Gladys Hulette

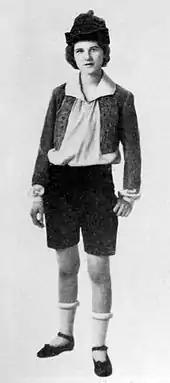
Gladys Hulette as Tyltyl in the Broadway production of "The Blue Bird" (1910)

Hulette was among the principal players in "Sappho and Phaon" which had its first performance in Providence, Rhode Island on October 4, 1907. She helped support Bertha Kalich in the Percy MacKaye production. As a child she also appeared in "Romeo and Juliet" (1908) and "The Smoke Fairy" (1909). On Broadway, in "The Blue Bird" (1910), she played Tyltyl. She was the sweet youth, Beth, in "Little Women" (1912). Her other Broadway credits included "The Kreutzer Sonata" (1906), "A Doll's House" (1907), and "The Faith Healer" (1910).